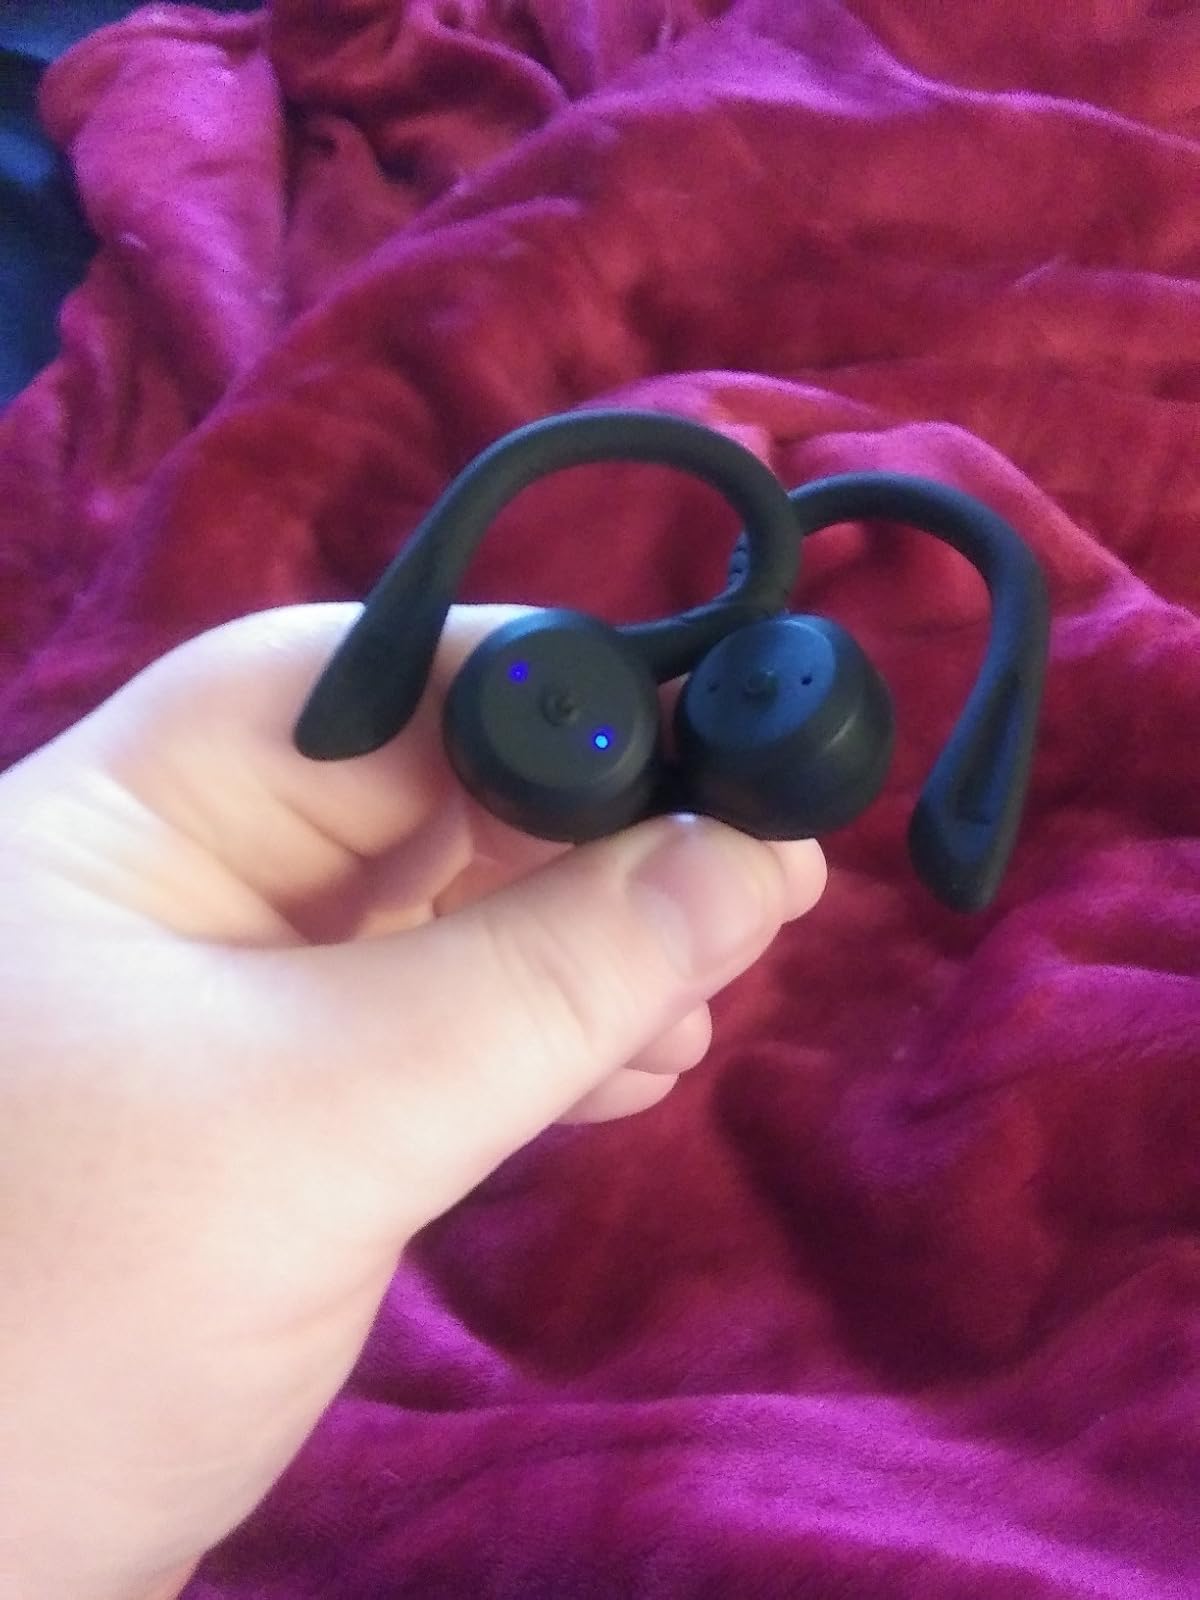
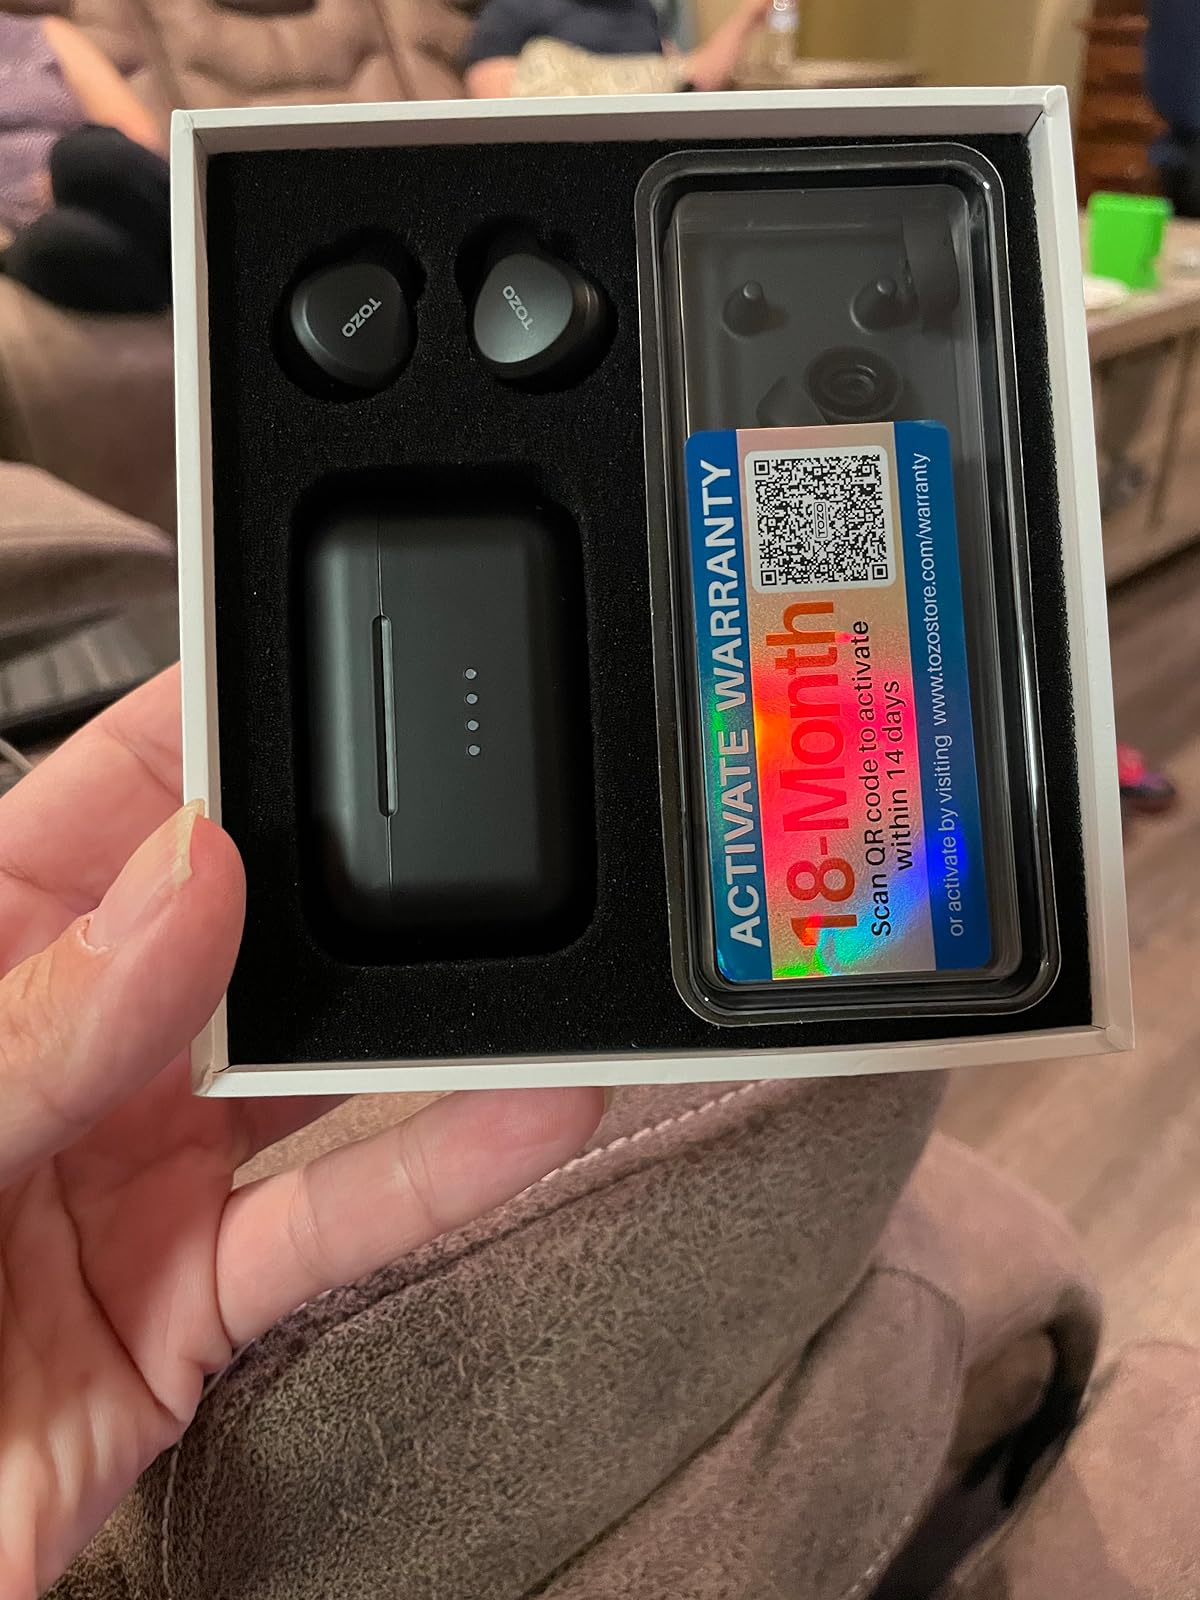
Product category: earbuds
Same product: no